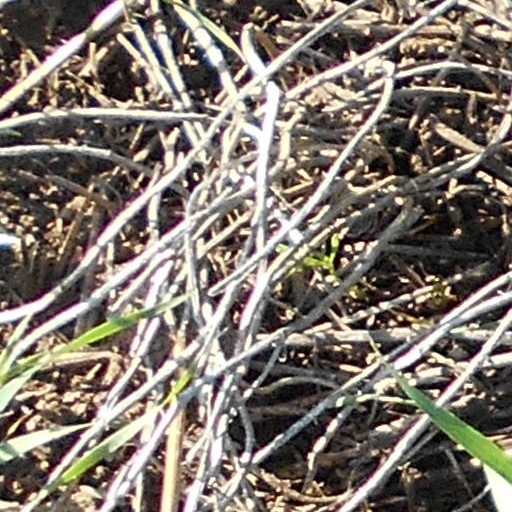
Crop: wheat